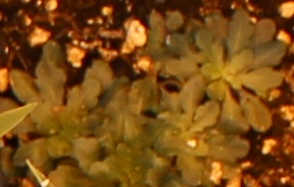
Label: Horseweed